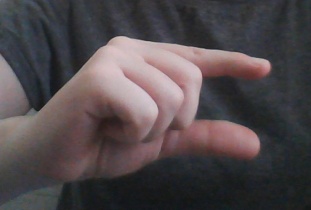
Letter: dal